USC Trojans

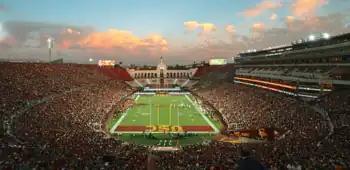
The Los Angeles Memorial Coliseum during a USC game in 2019.

The shillelagh, a Gaelic war club made of oak or blackthorn saplings from Ireland, is the rivalry trophy for USC-Notre Dame football games. Like the Victory Bell, the winner of the annual game gets to keep possession of The Shillelagh until the following year. For every USC victory, a ruby-adorned Trojan head with the year and game score is added; for every Notre Dame win, an emerald-studded shamrock with similar year and score information is added. The club was presented as a rivalry trophy in 1952 by the Notre Dame Alumni Club of Los Angeles (with all the previous games already represented with medallions), and is engraved with "From the Emerald Isle."